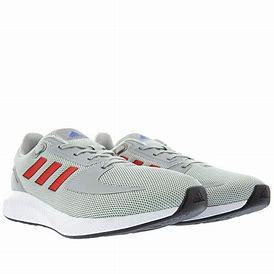
Brand: Adidas
Model: Runfalcon